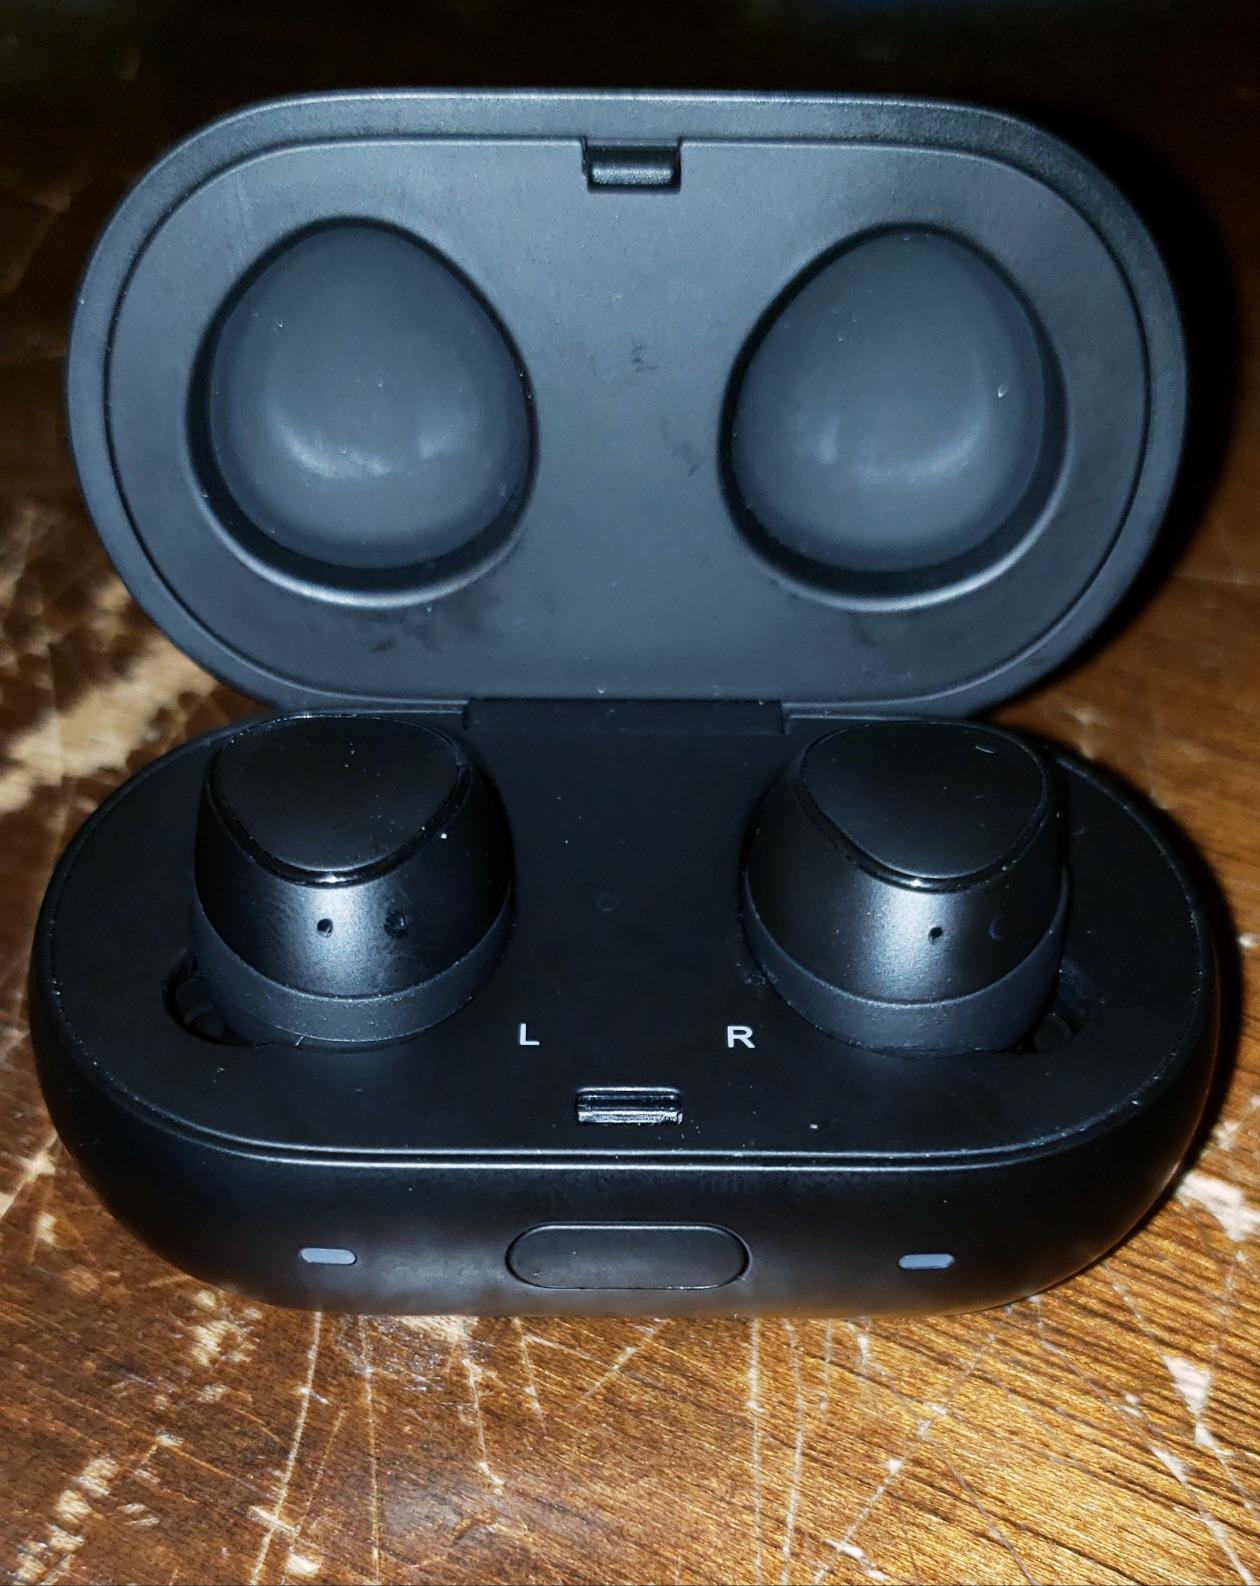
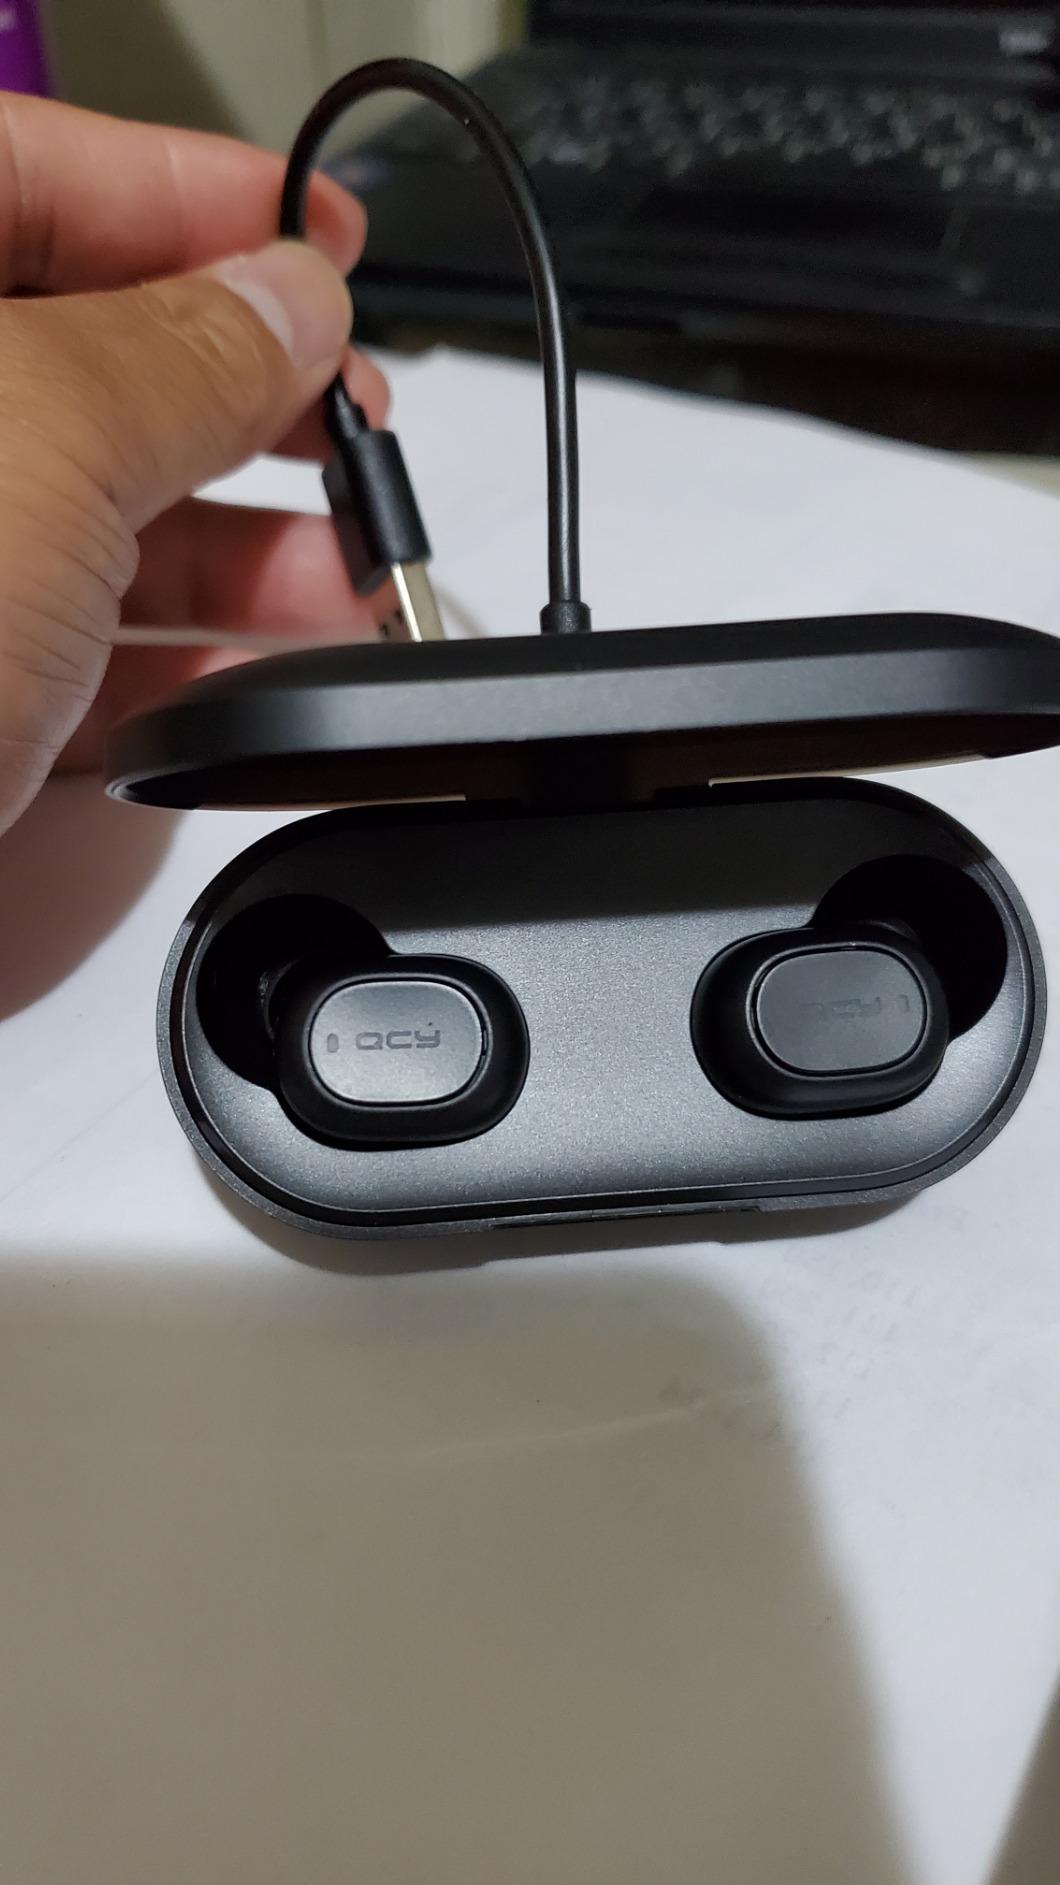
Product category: earbuds
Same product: no